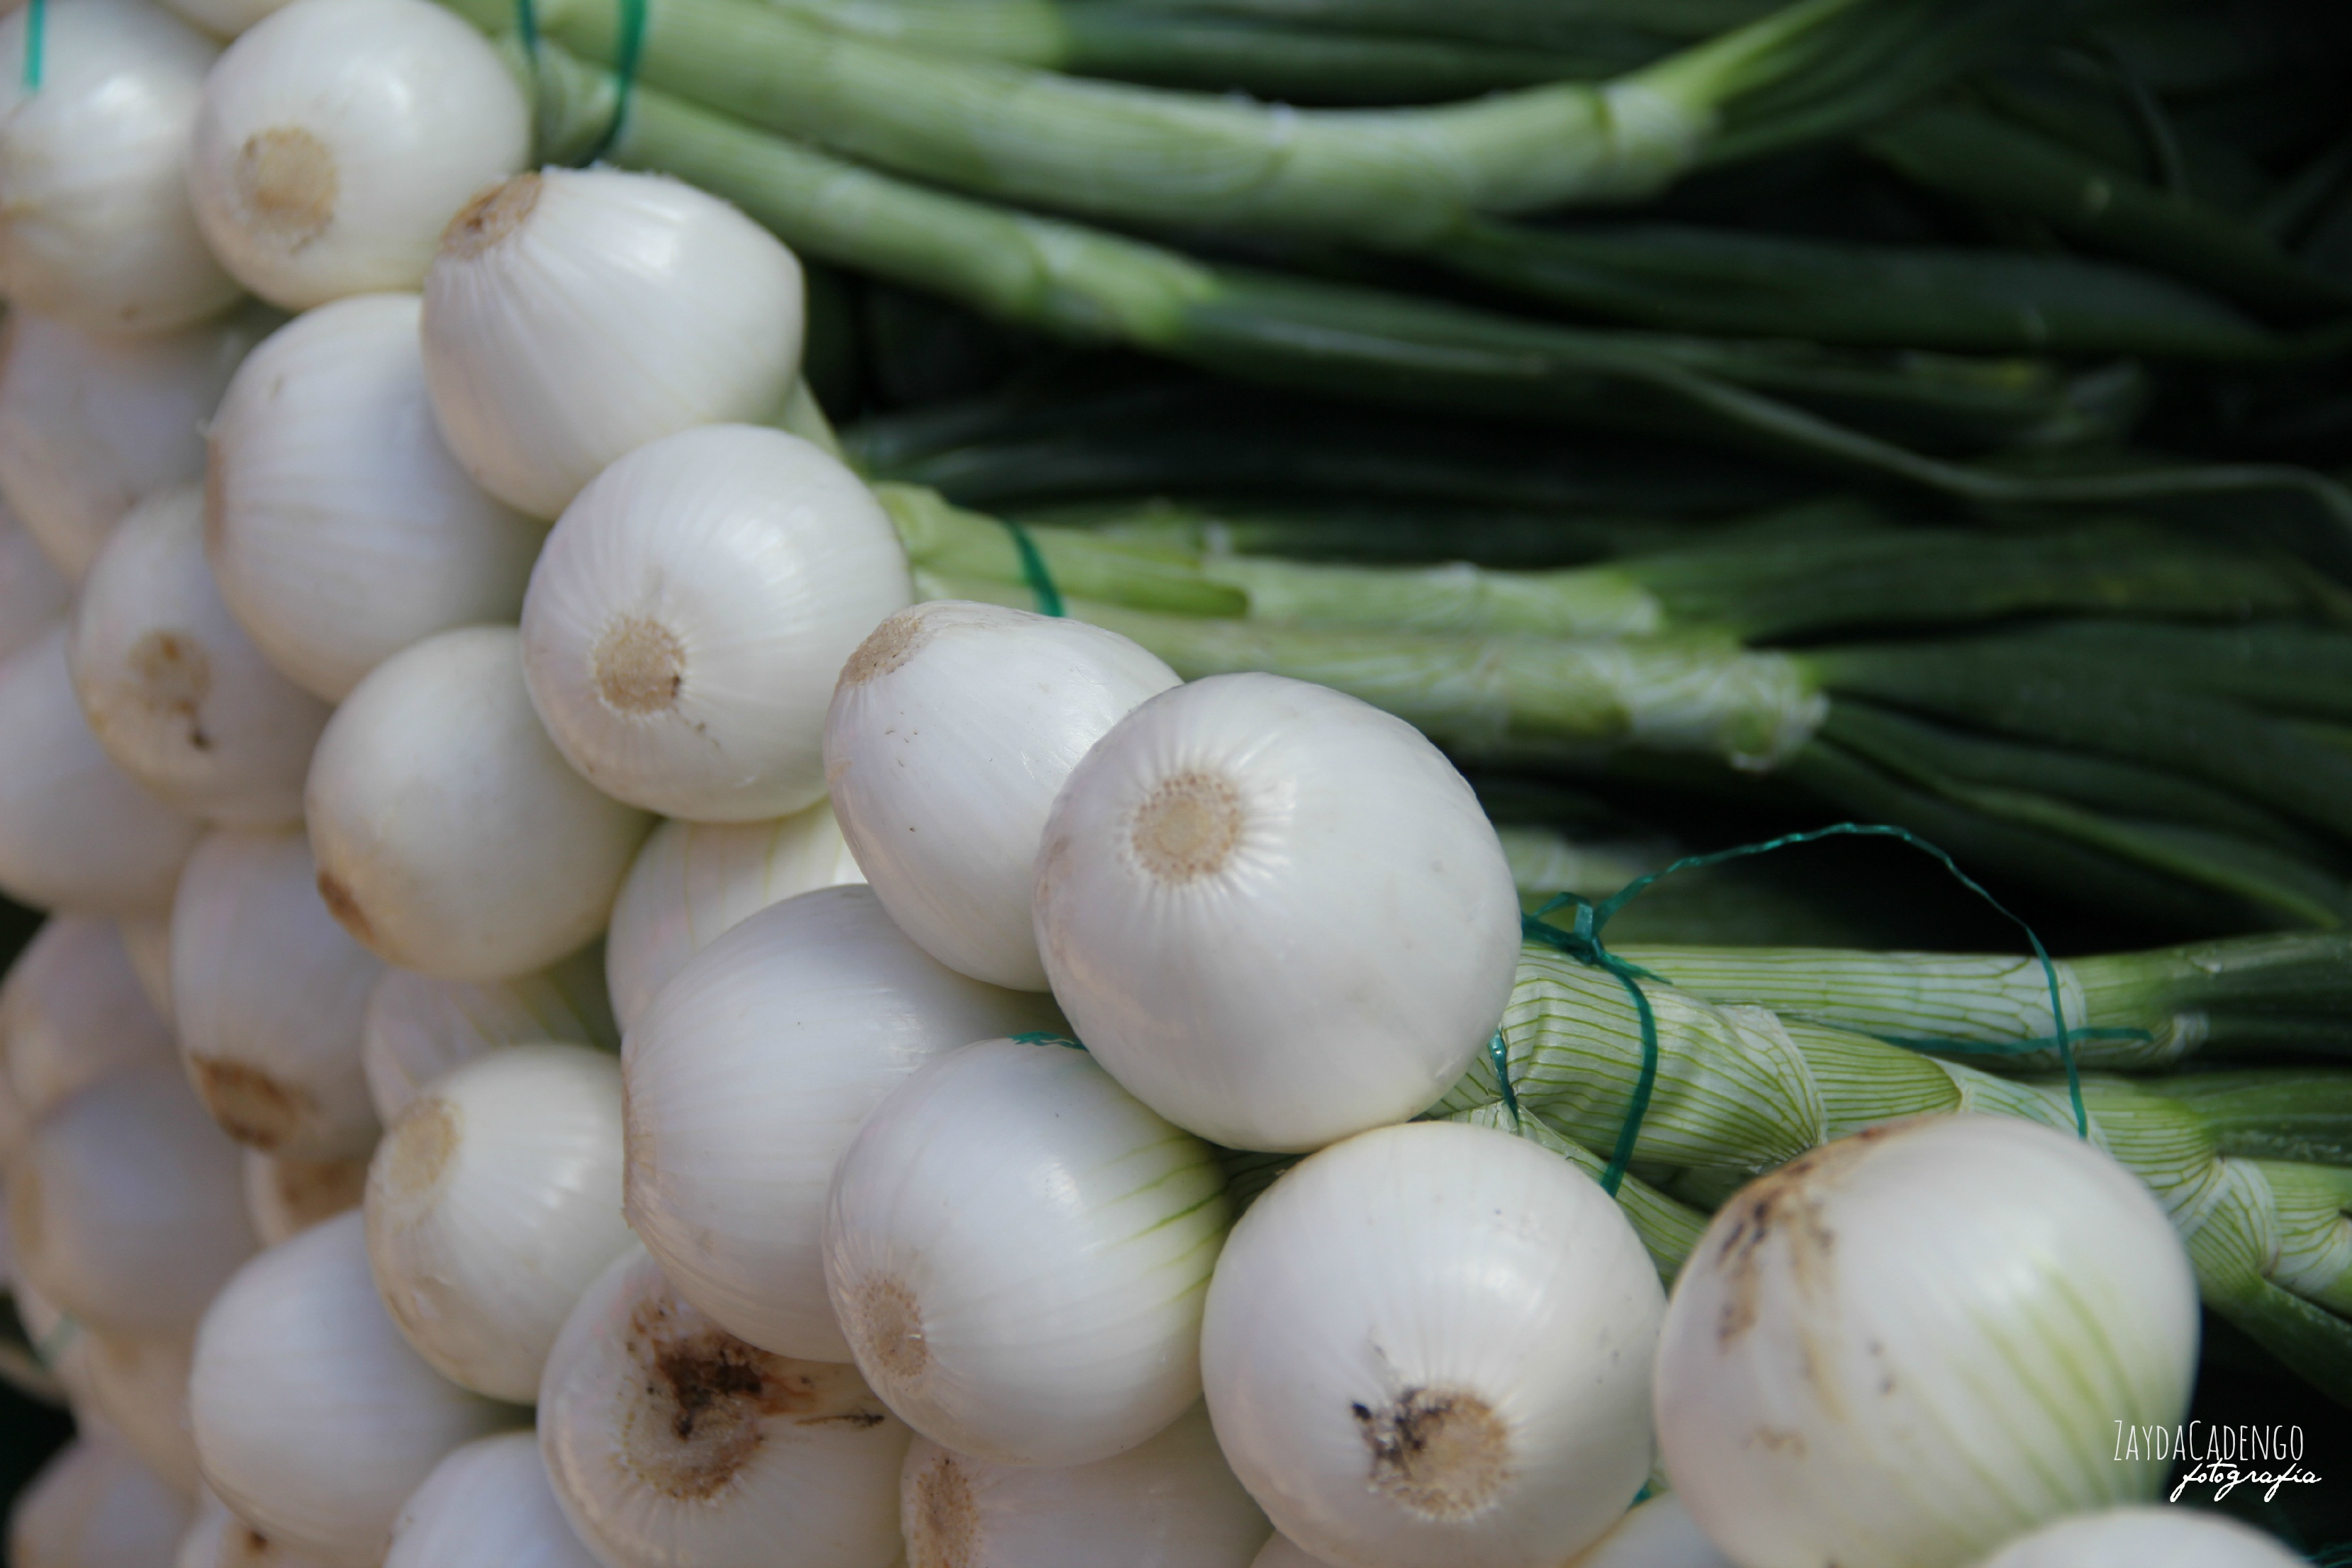
nature, plant, white, flower, food, green, produce, vegetable, healthy, flora, onion, power, onions, flowering plant, land plant, onion genus